Llanidloes Ladies F.C.

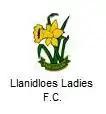

Llanidloes Ladies were an association football club based in the town of Llanidloes, Powys, Wales.